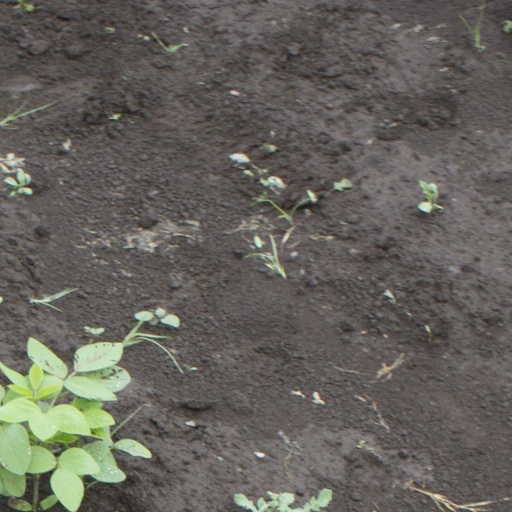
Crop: soybean